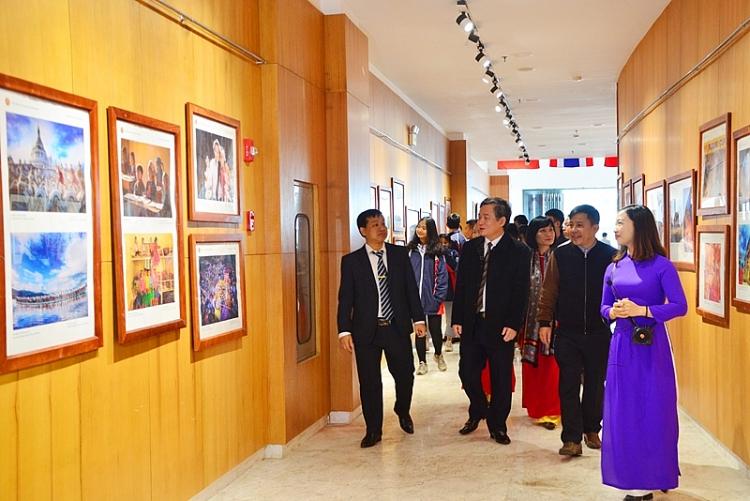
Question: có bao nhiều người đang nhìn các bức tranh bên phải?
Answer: có hai người